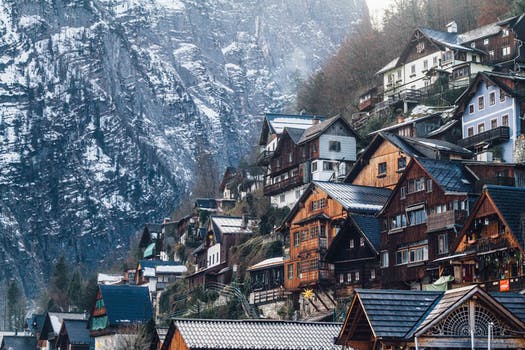
Label: No Watermark